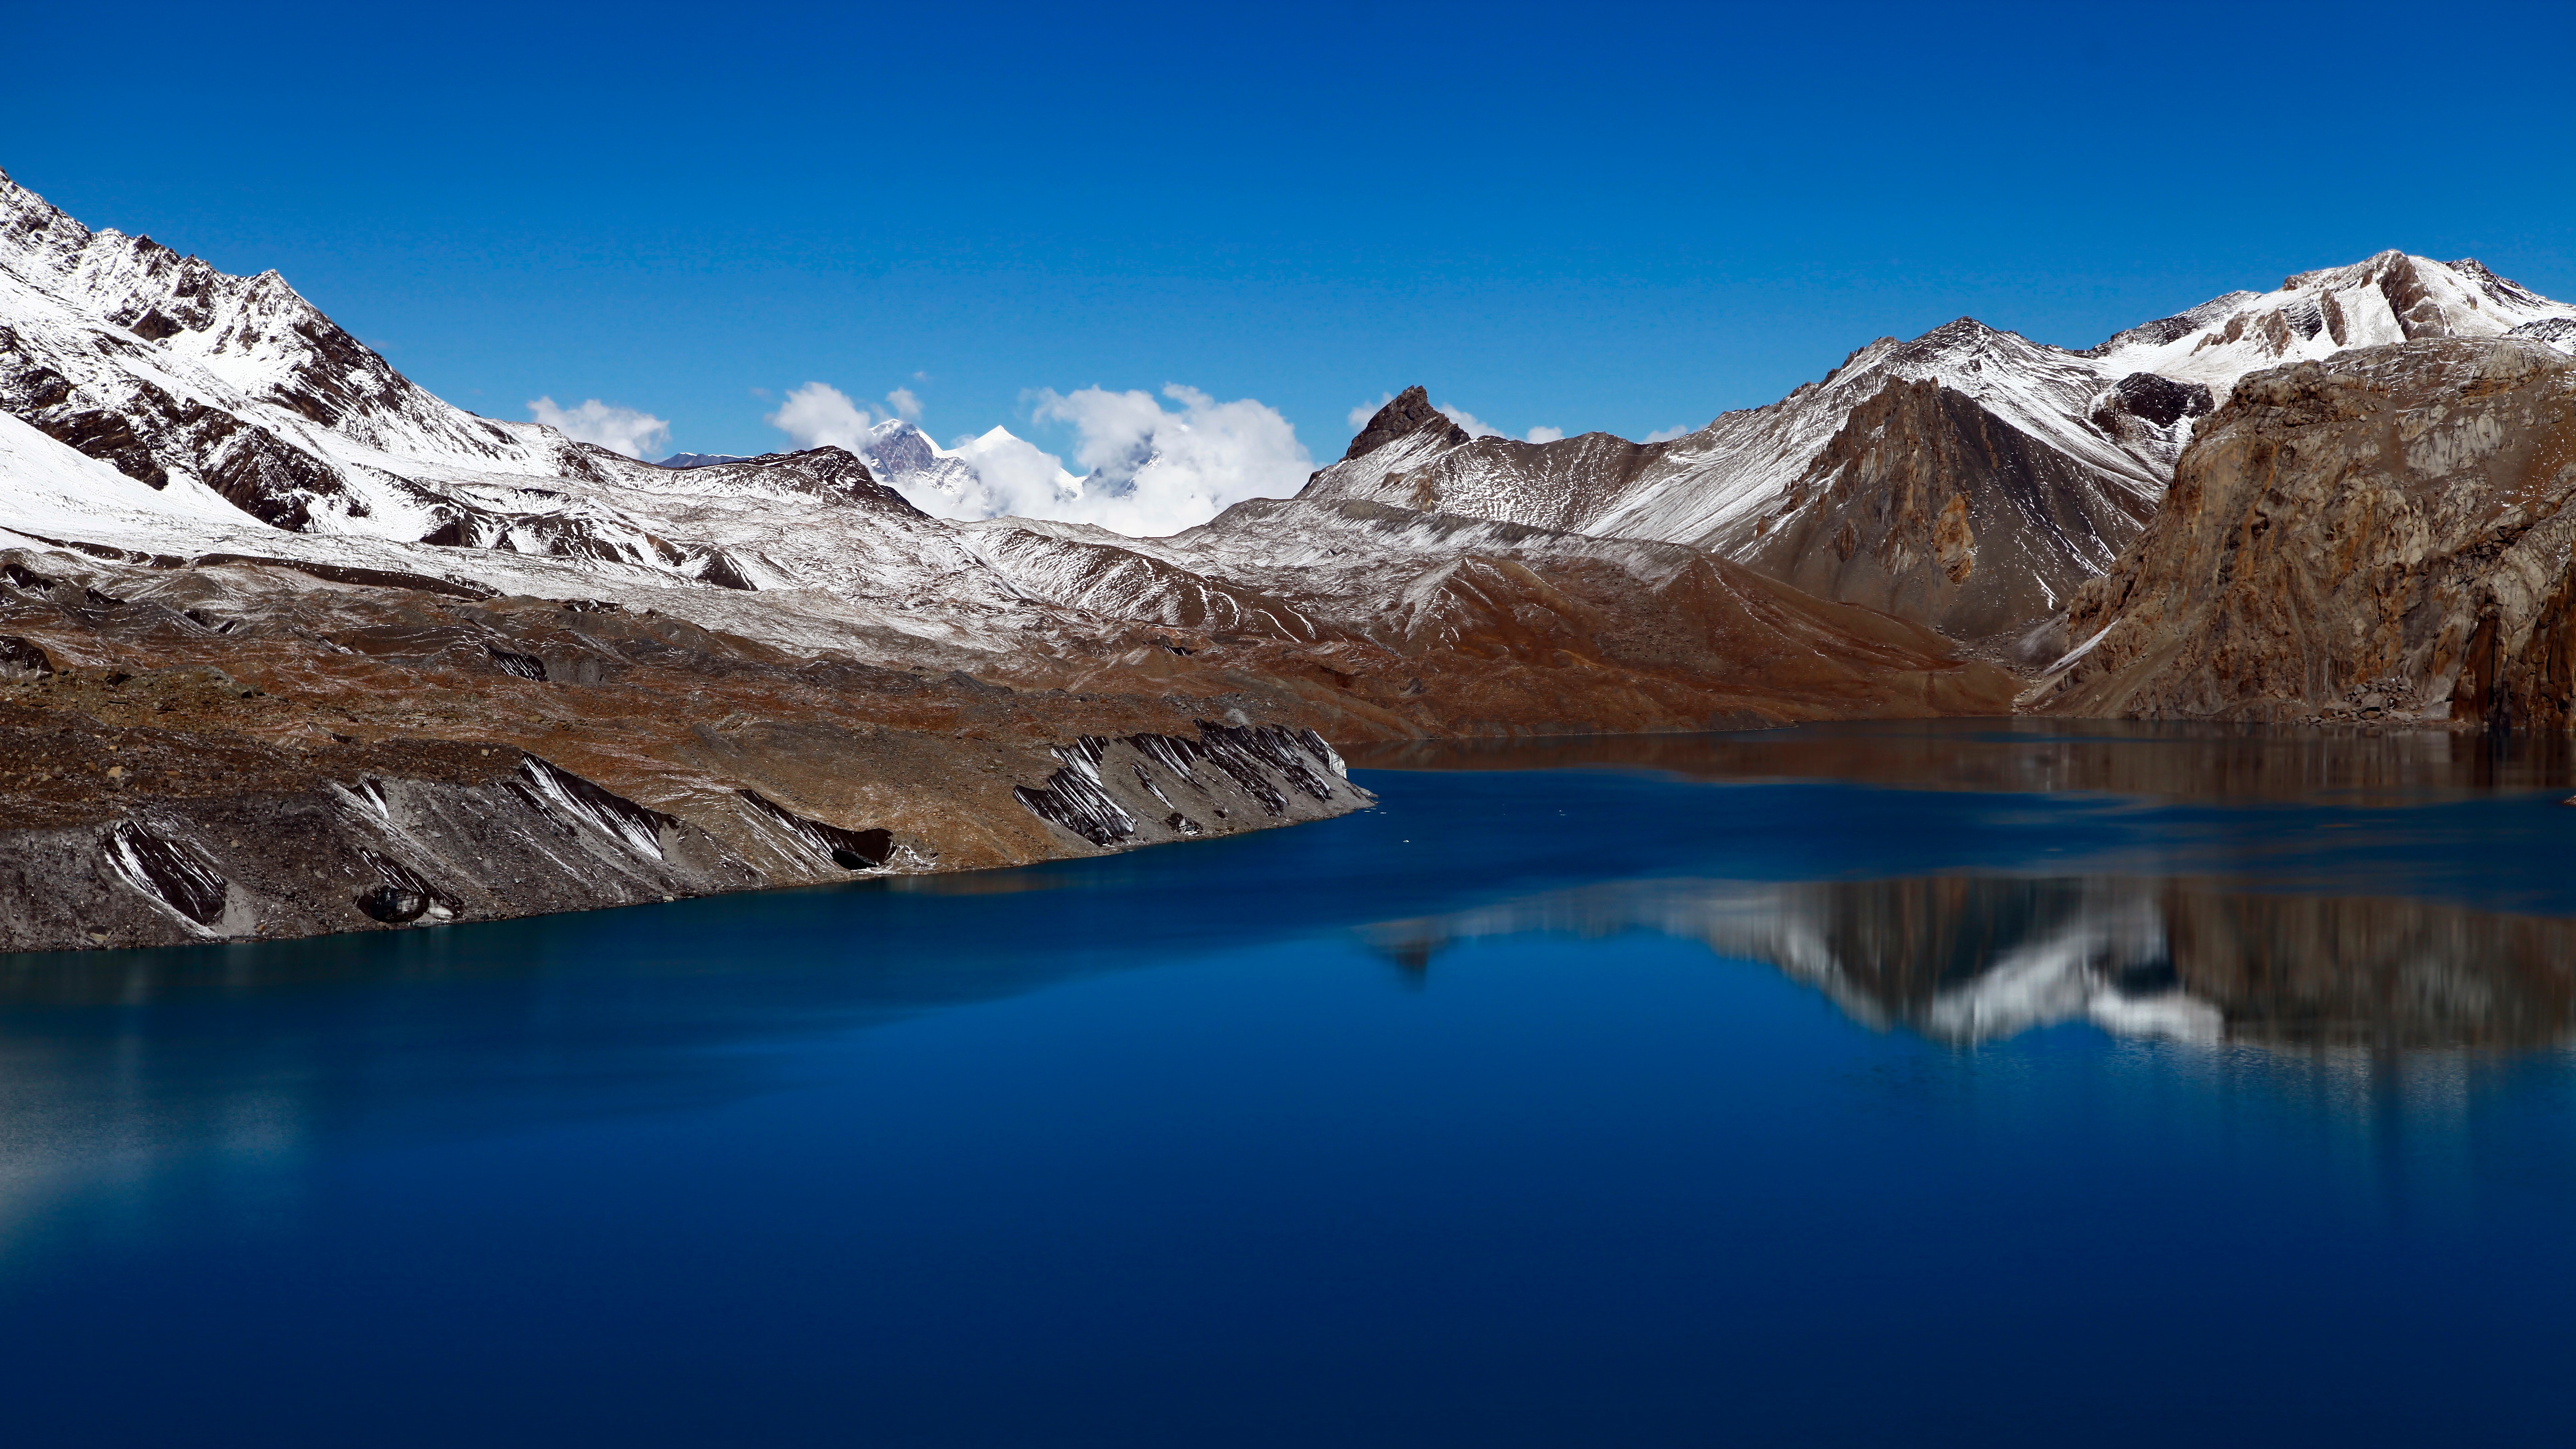
landscape, water, mountain, snow, cloud, lake, mountain range, reflection, alps, loch, crater lake, landform, mountainous landforms